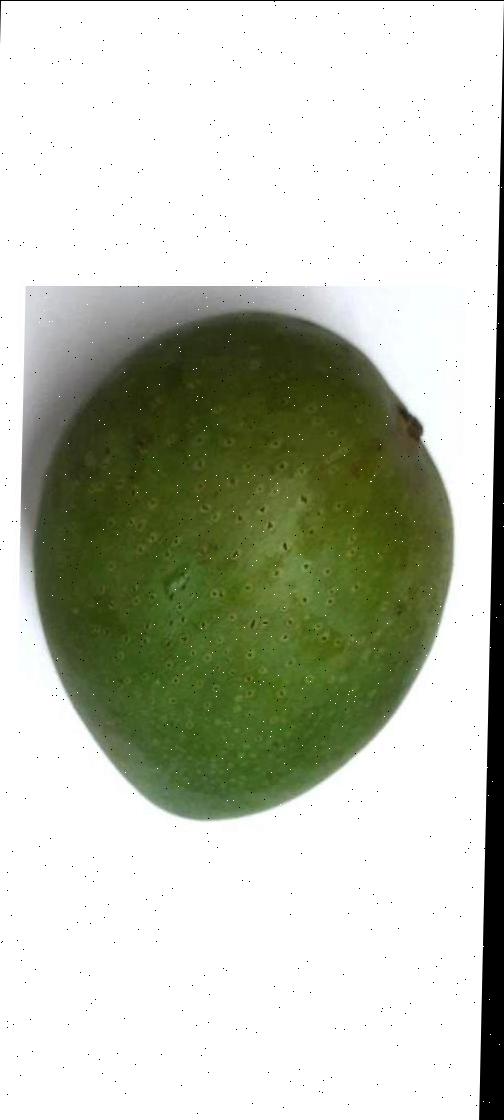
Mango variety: Ashshina Zhinuk